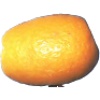
Label: Kumquats 1